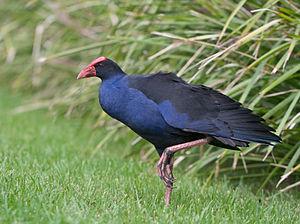
La talève sultane, ou poule sultane, est une espèce d'oiseau de la famille des Rallidés.